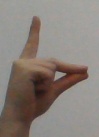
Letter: ta